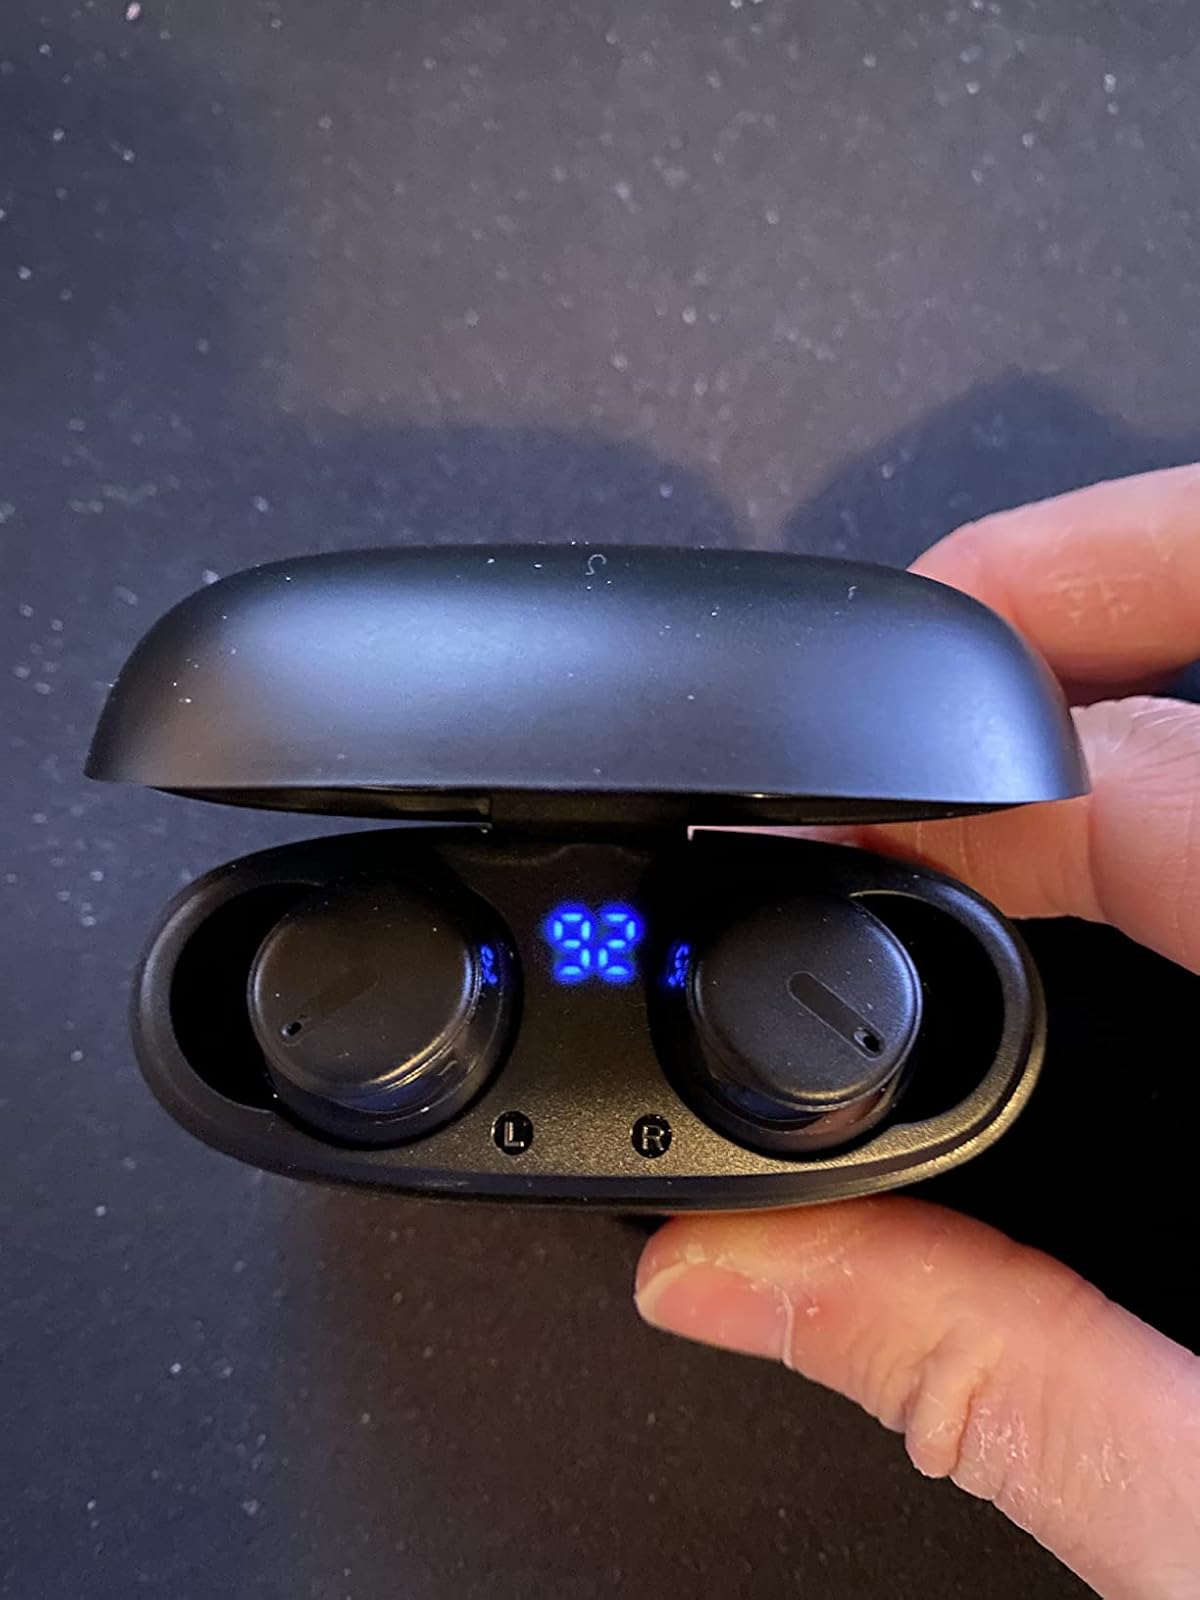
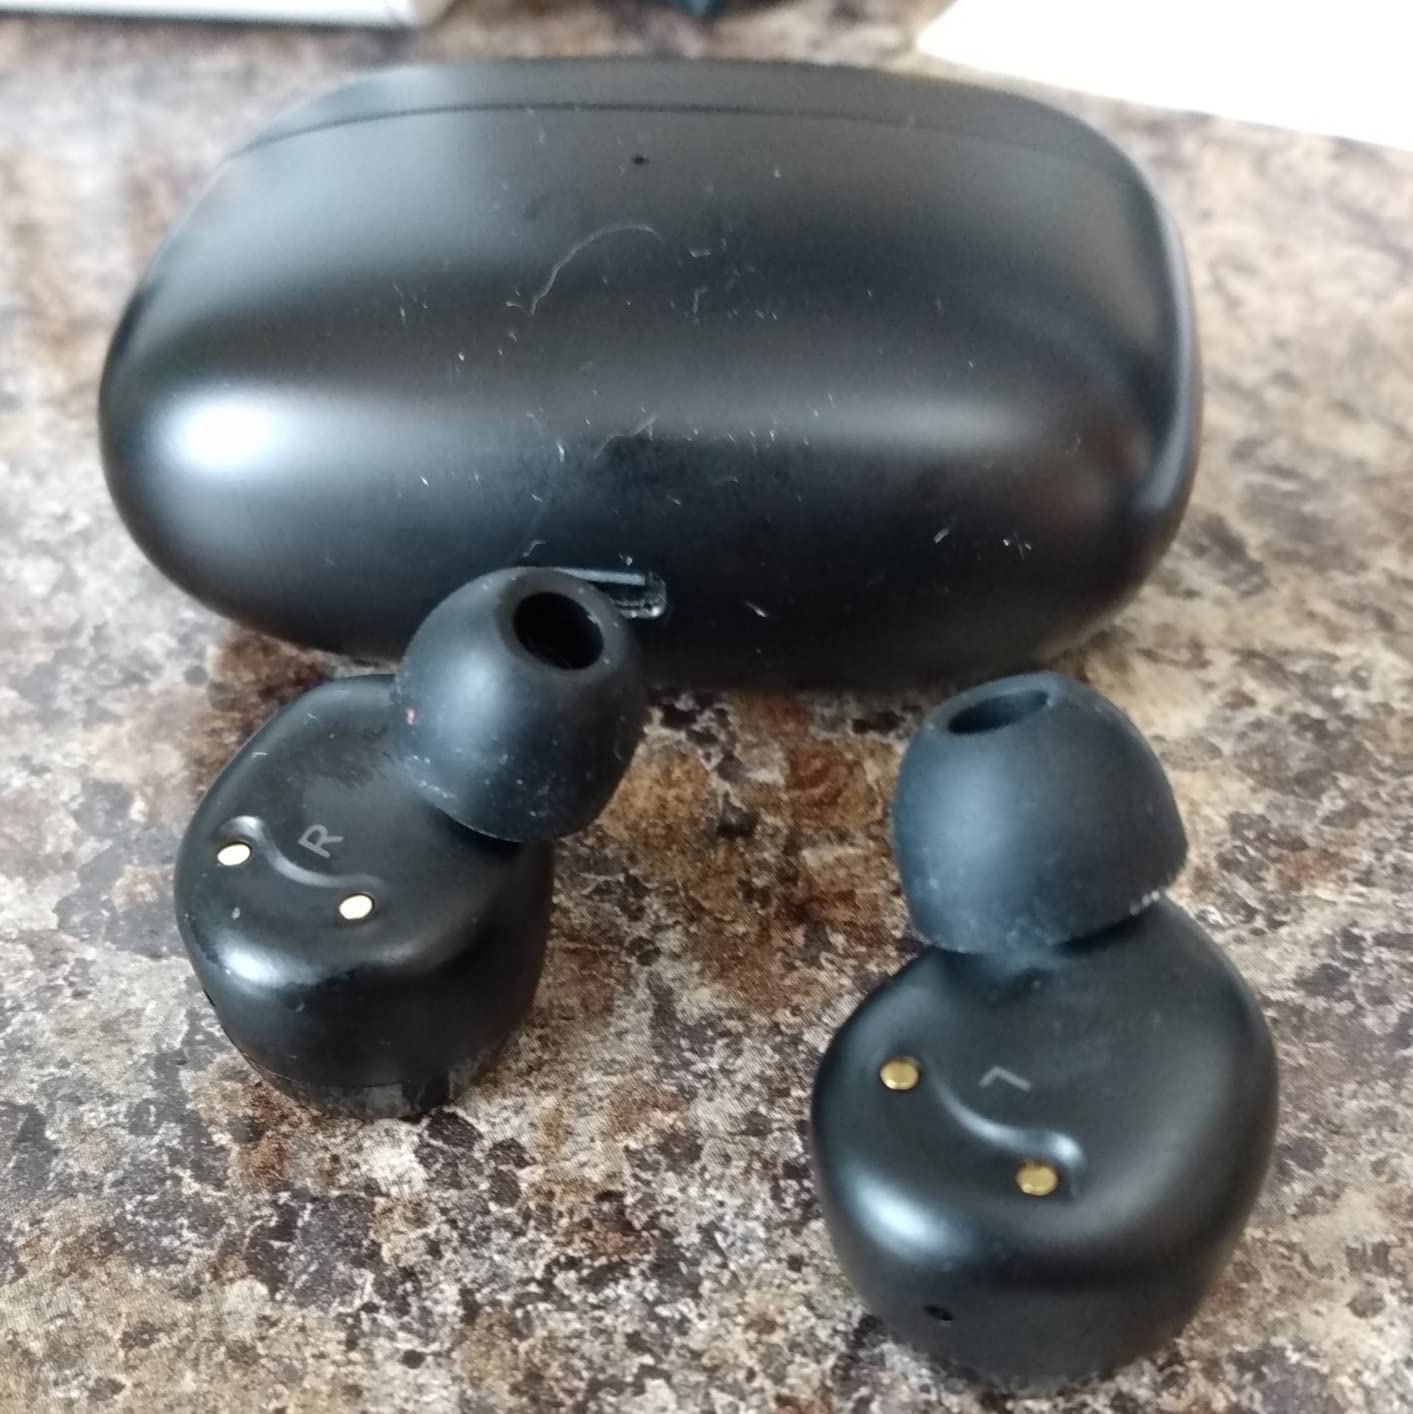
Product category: earbuds
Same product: yes